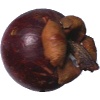
Label: Mangostan 1